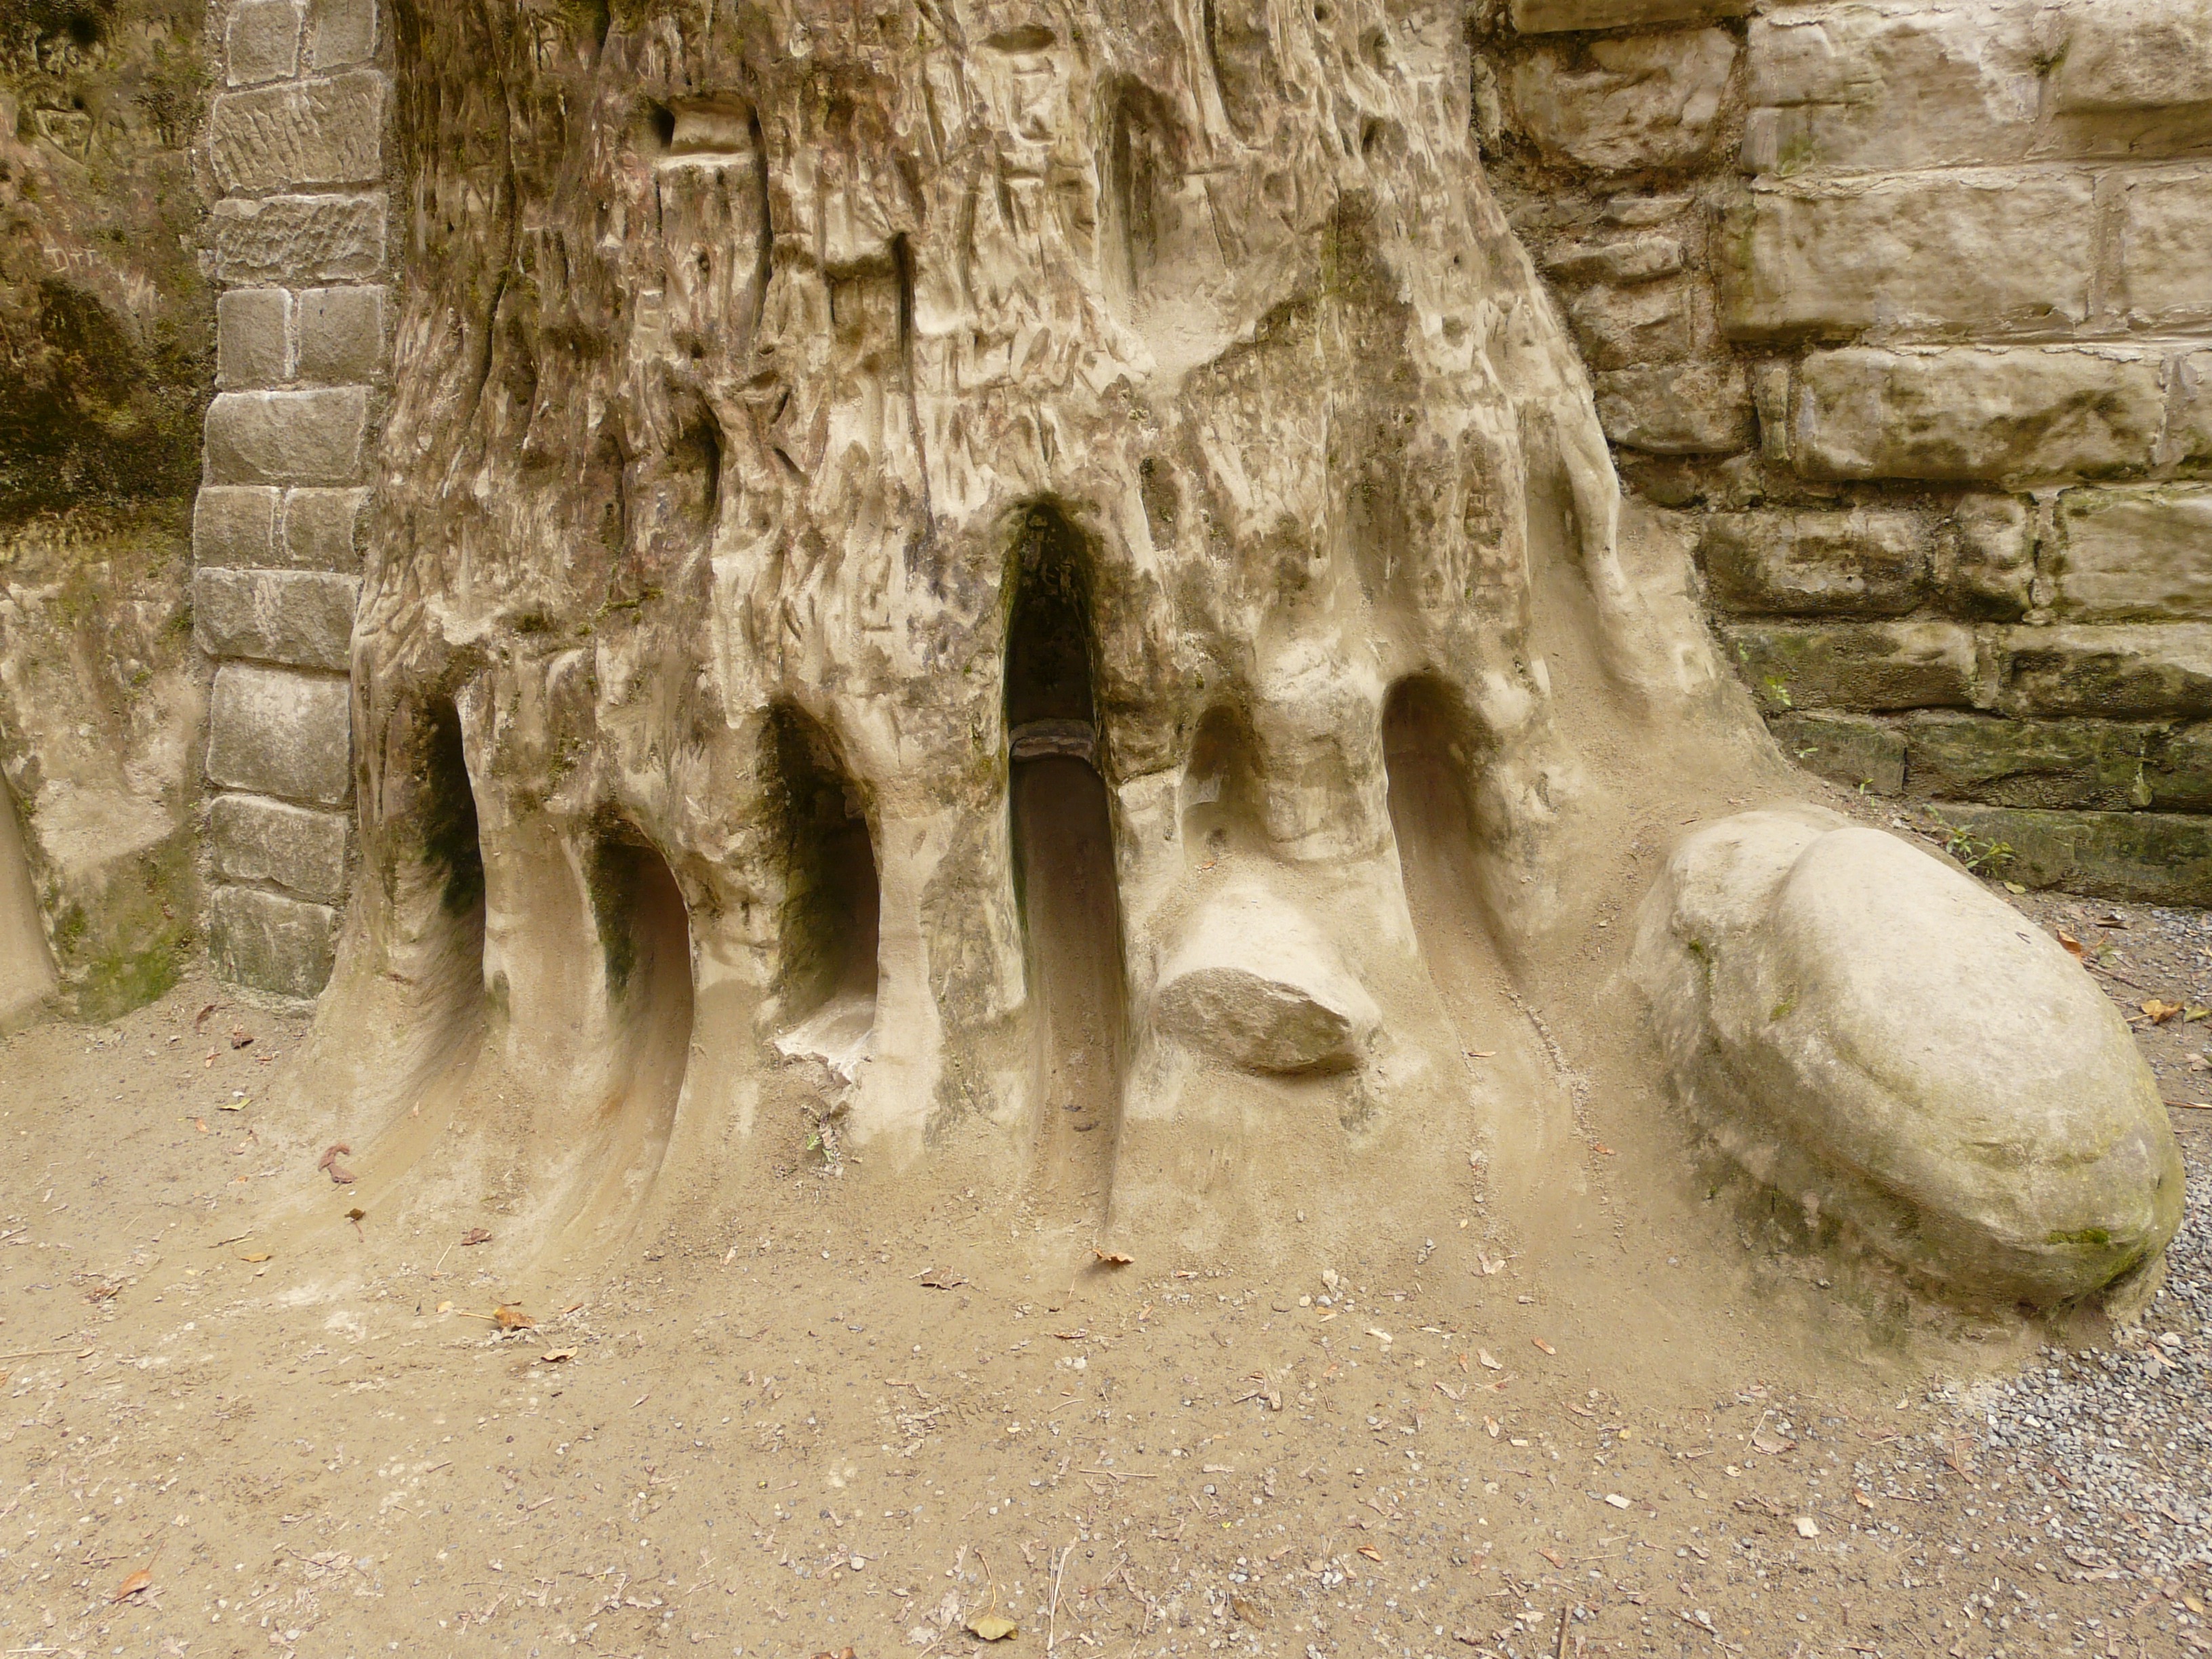
tree, rock, stone, formation, rock wall, erosion, sculpture, geology, temple, carving, holes, sand stone, washed out, ancient history